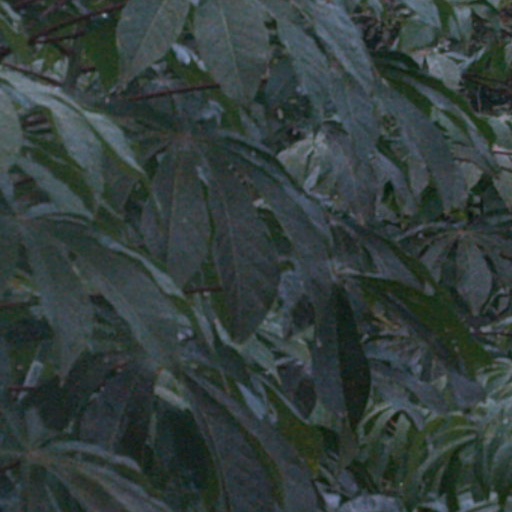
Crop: cassava